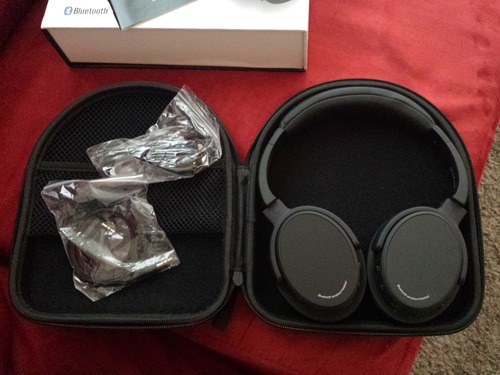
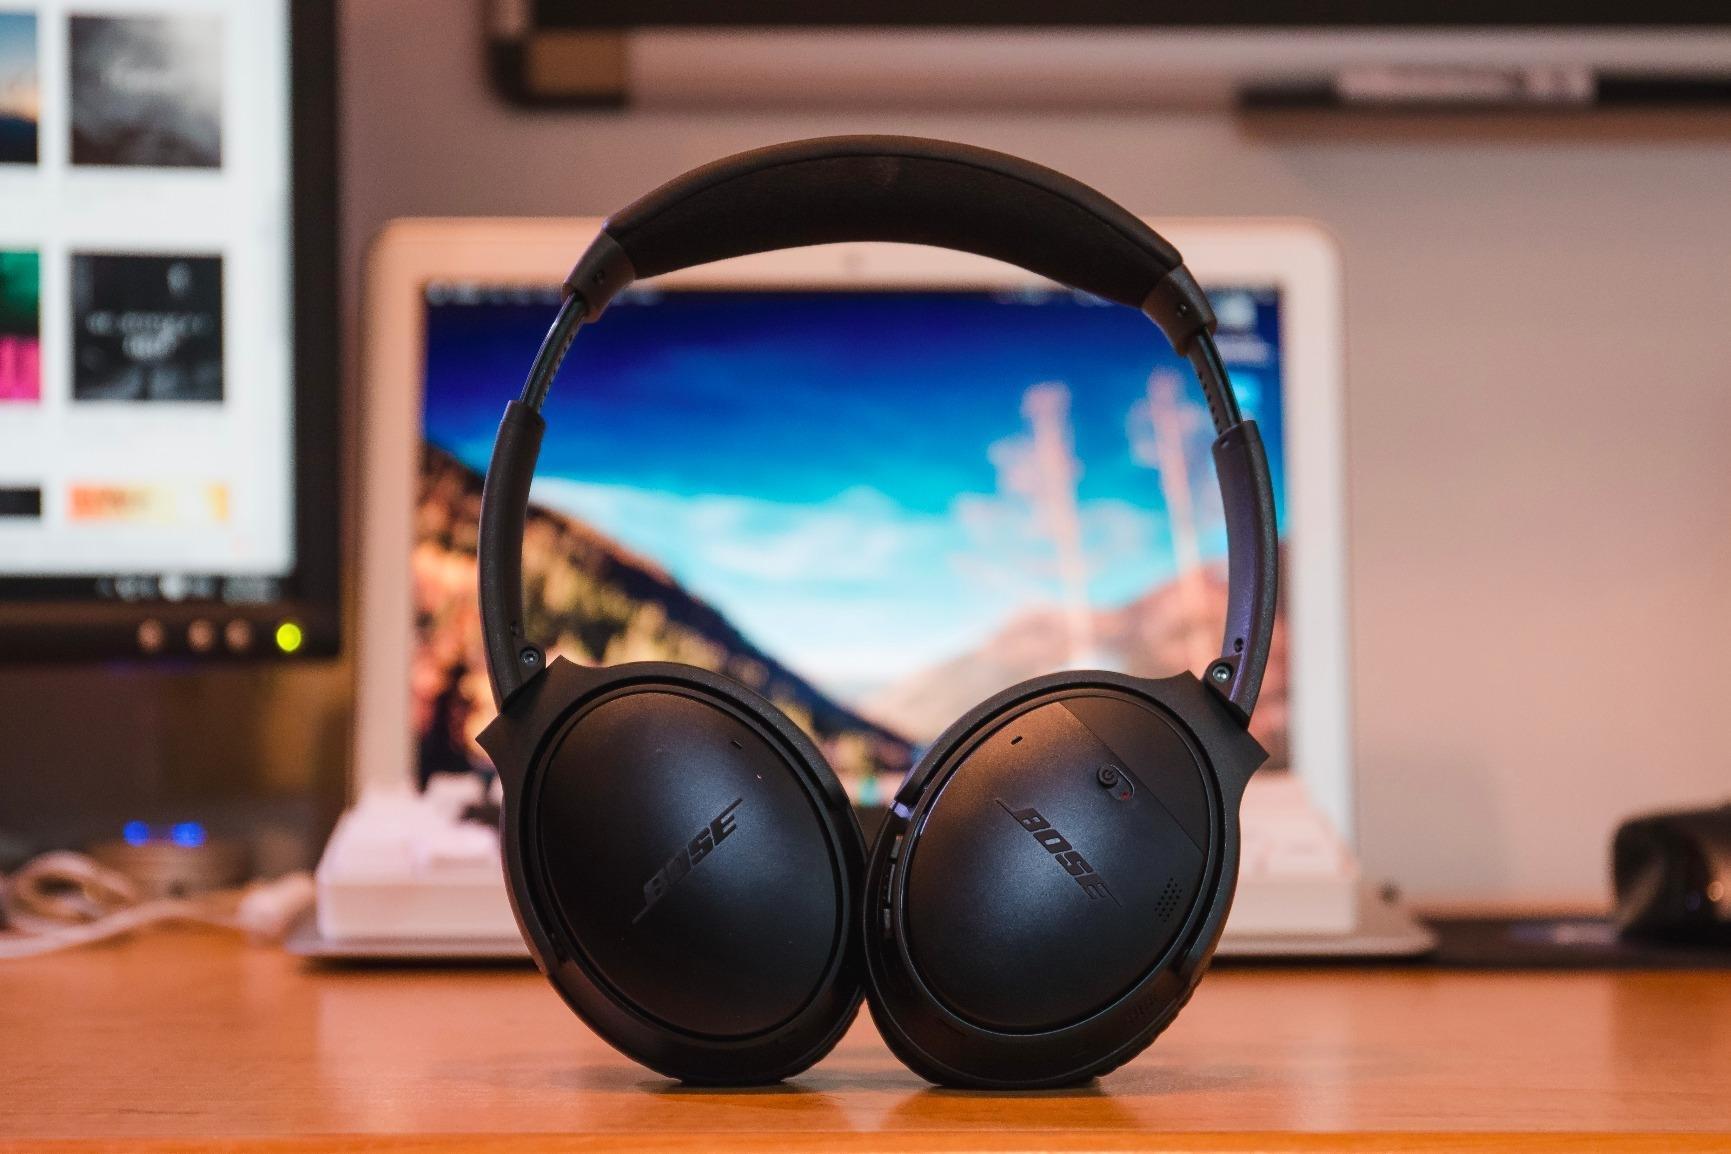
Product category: headphones
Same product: no